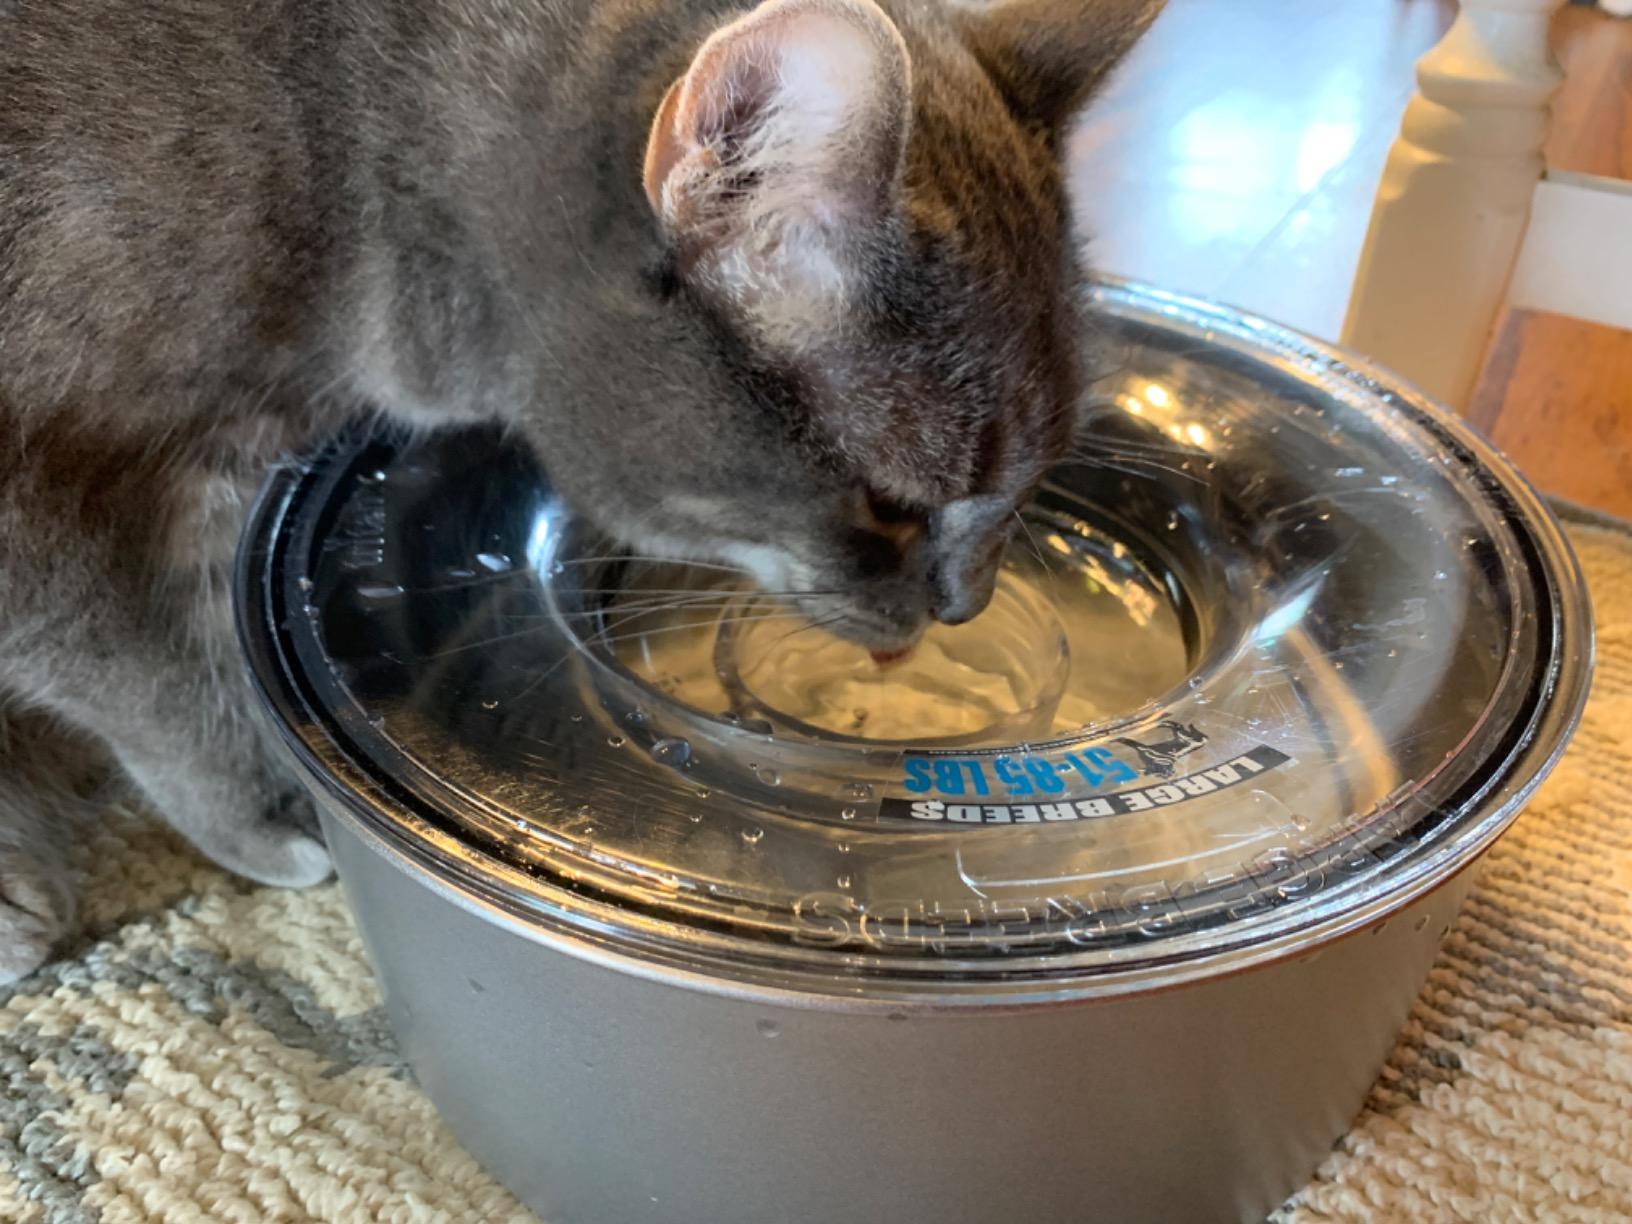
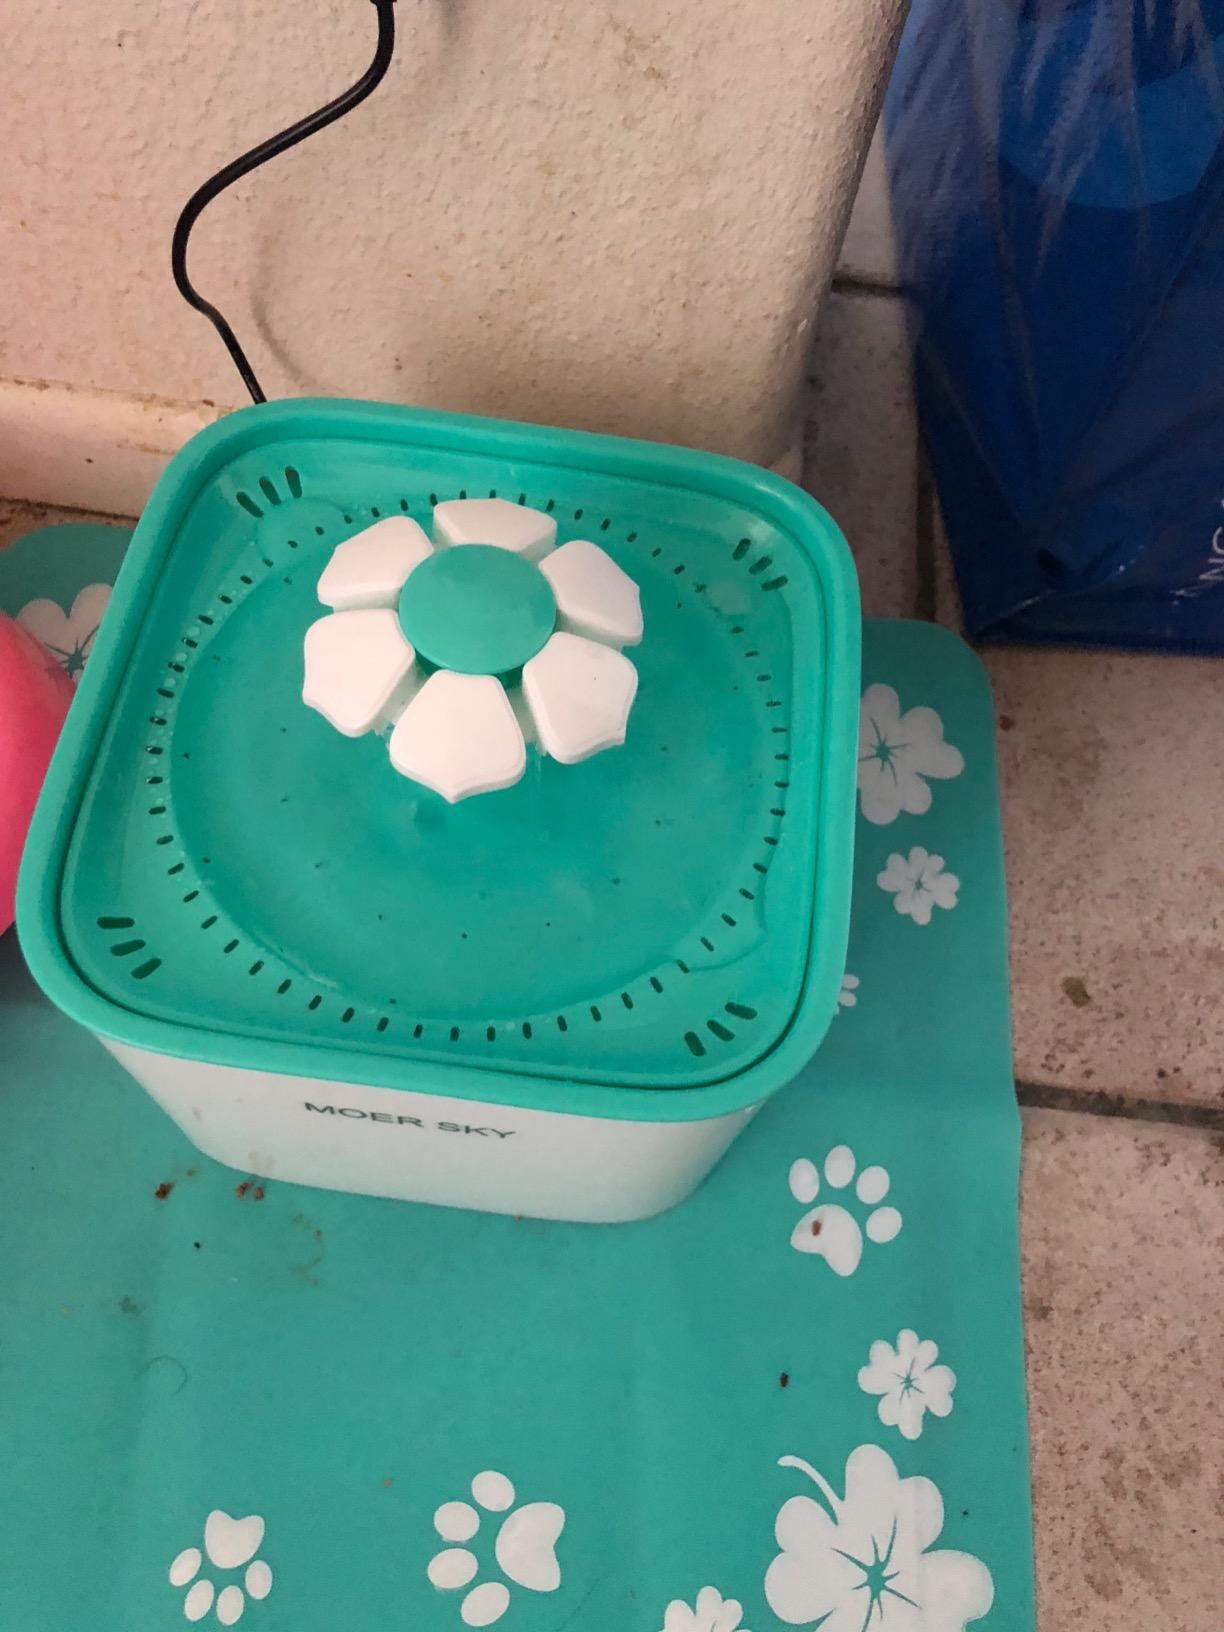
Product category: items_bowl
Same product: no